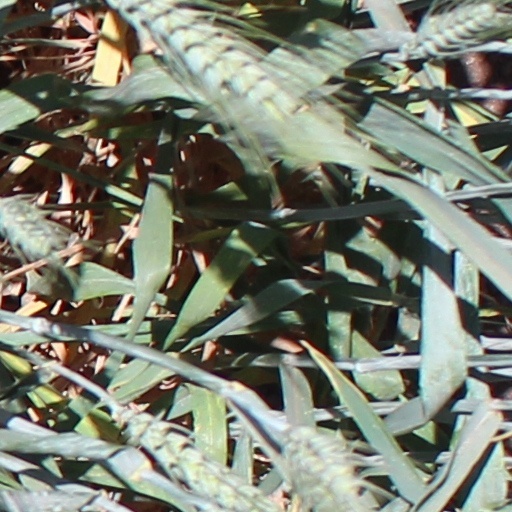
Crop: wheat